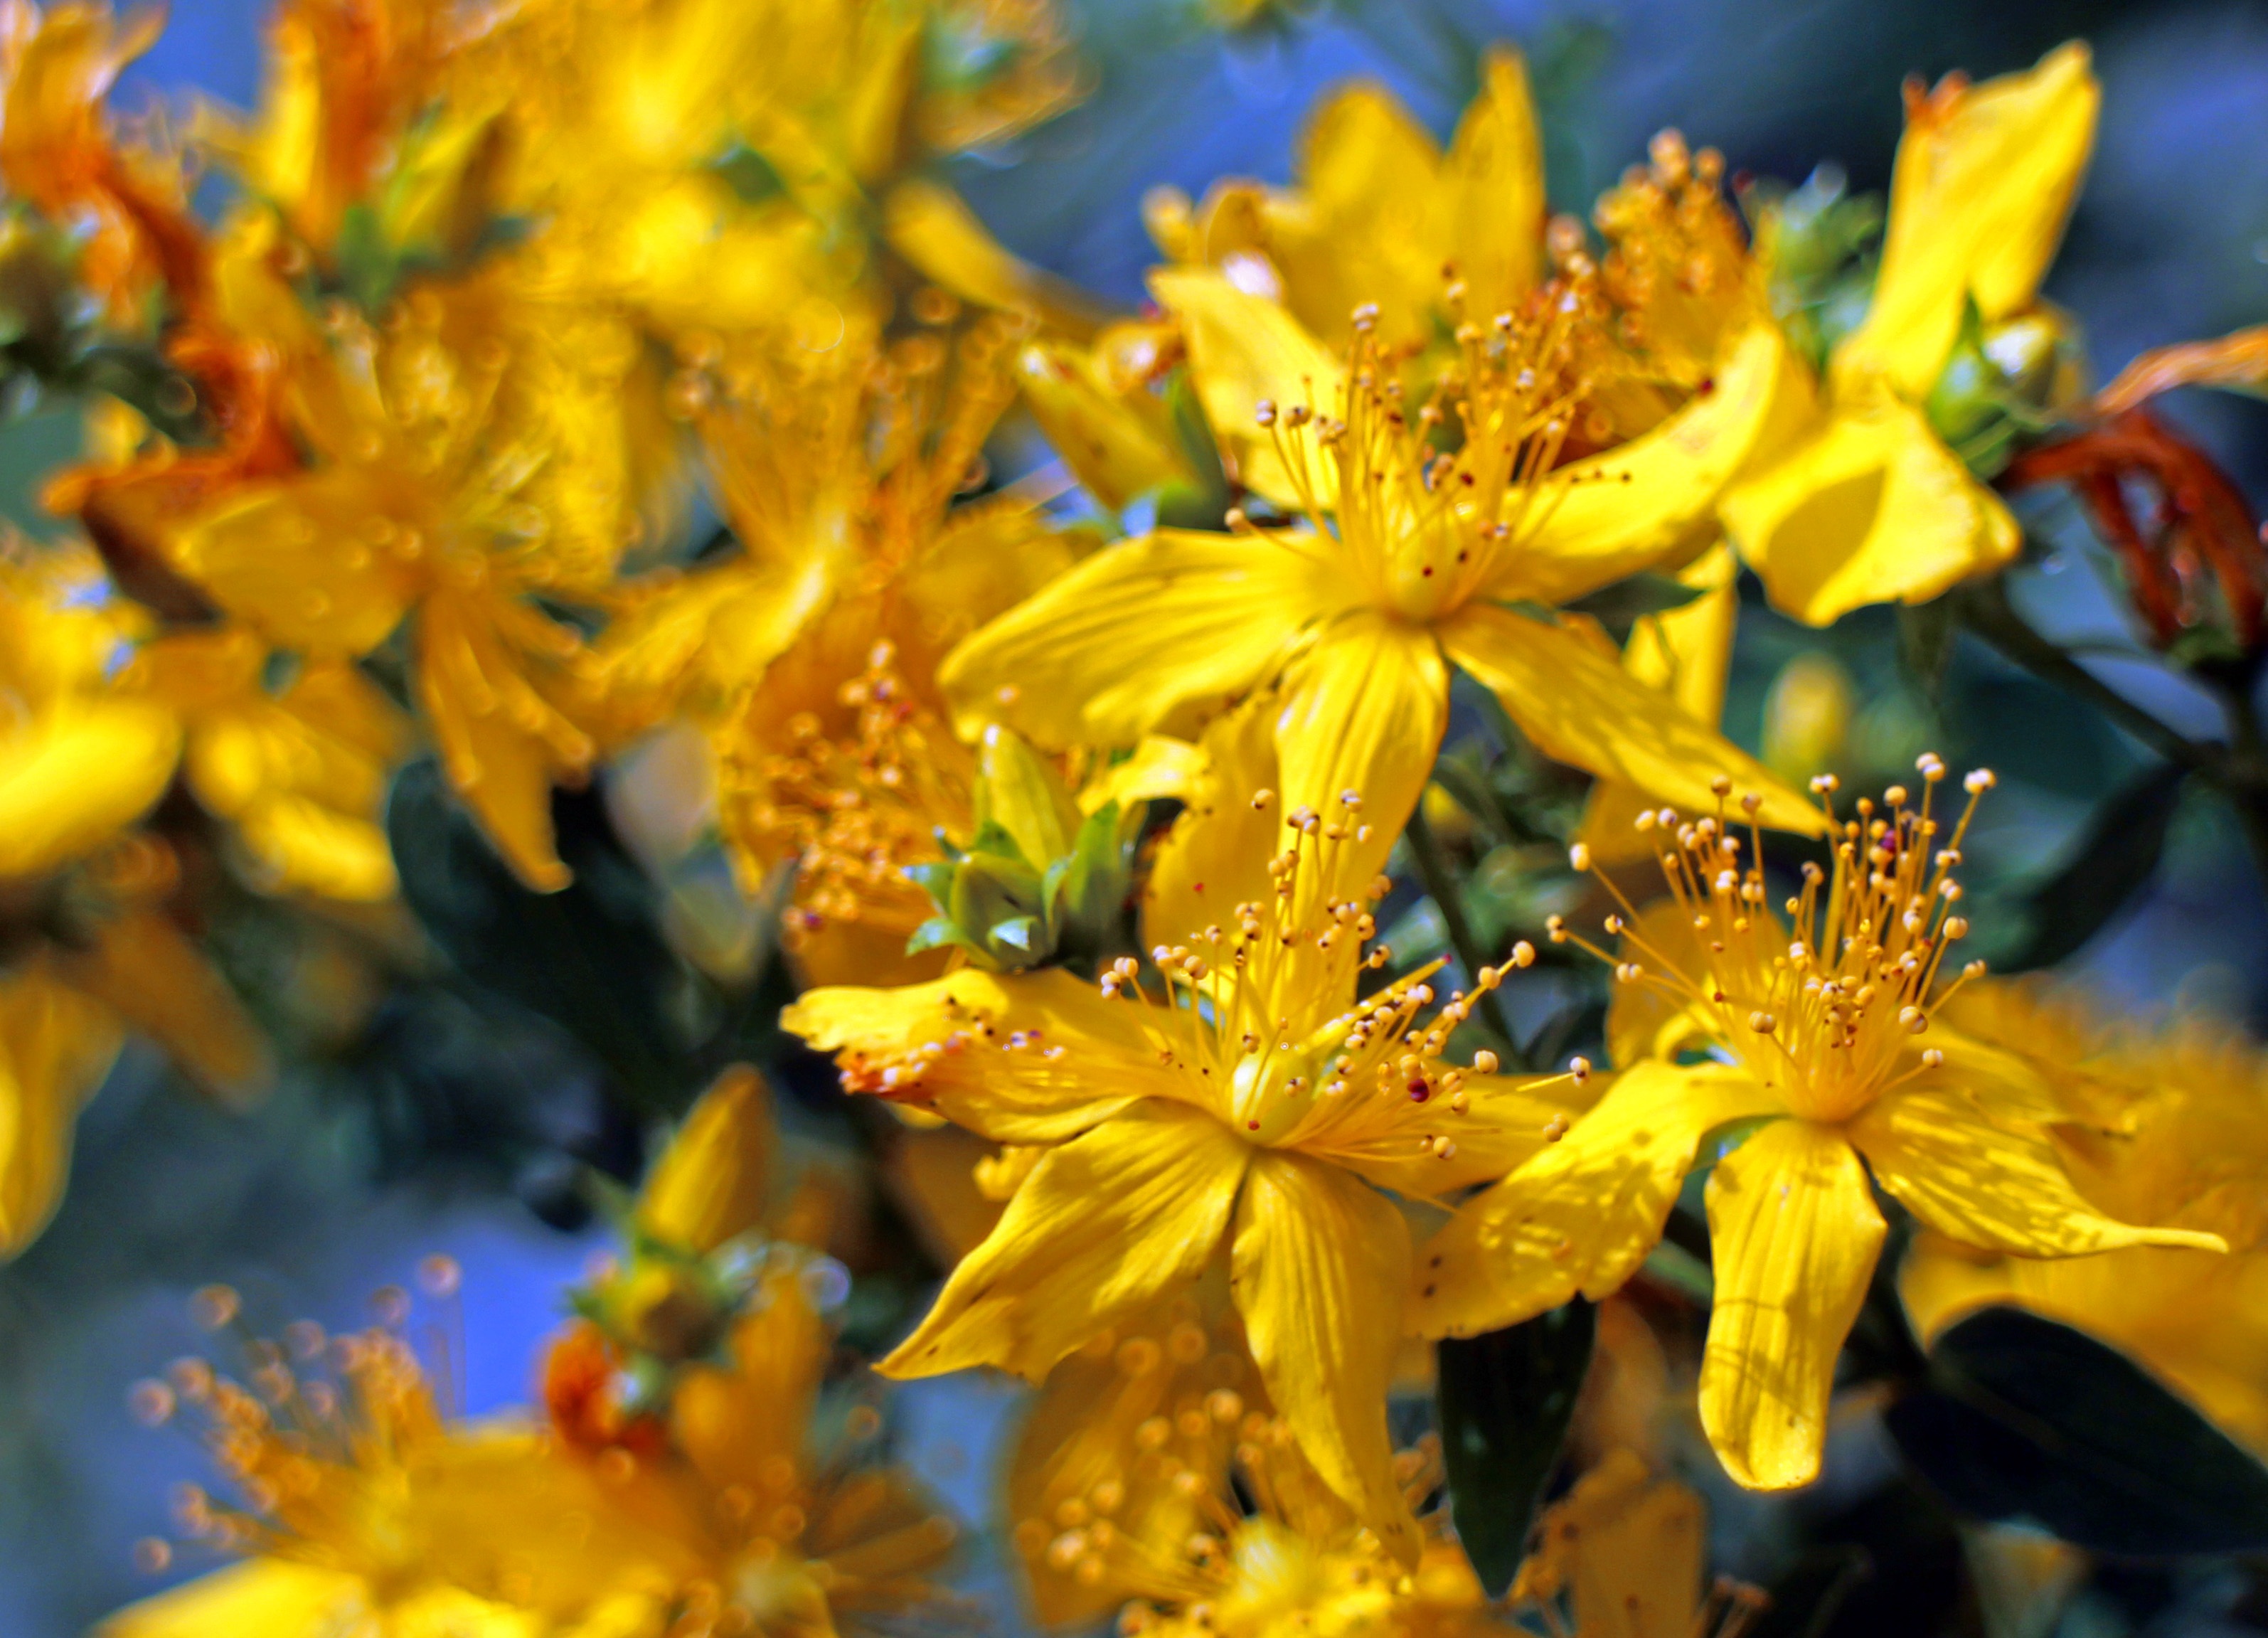
tree, nature, blossom, plant, sunlight, leaf, flower, bloom, produce, autumn, botany, yellow, flora, season, wild flower, wildflower, pointed flower, shrub, medicinal plant, macro photography, flowering plant, st john's wort, hypericum perforatum, woody plant, land plant, wort